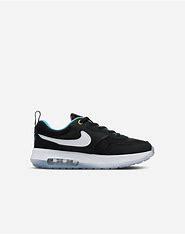
Brand: Nike
Model: Air Max Motif